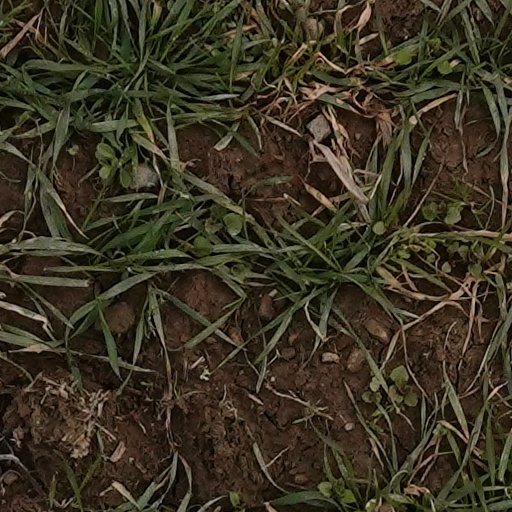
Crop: wheat